Chibok ambush

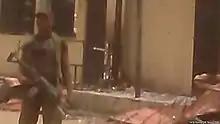
A Nigerian Army soldier at the destroyed school of Chibok after the kidnapping of 14 April 2014

The Salafi jihadist Boko Haram movement launched an insurgency against the Nigerian government following an unsuccessful uprising in 2009. Supported by several other Jihadist groups such as al-Qaeda, the group uses raids, assaults, and ambushes to terrorize its civilian opponents and destabilize the government with the ultimate goal of establishing an Islamic state in northern Nigeria. Boko Haram considers all "Western or secular ideas [...] heretical and worthy of attack", and thus often targets Western-influenced schools. Its most infamous attack in this regard was the abduction of 276 female students in Chibok on 14 April 2014.